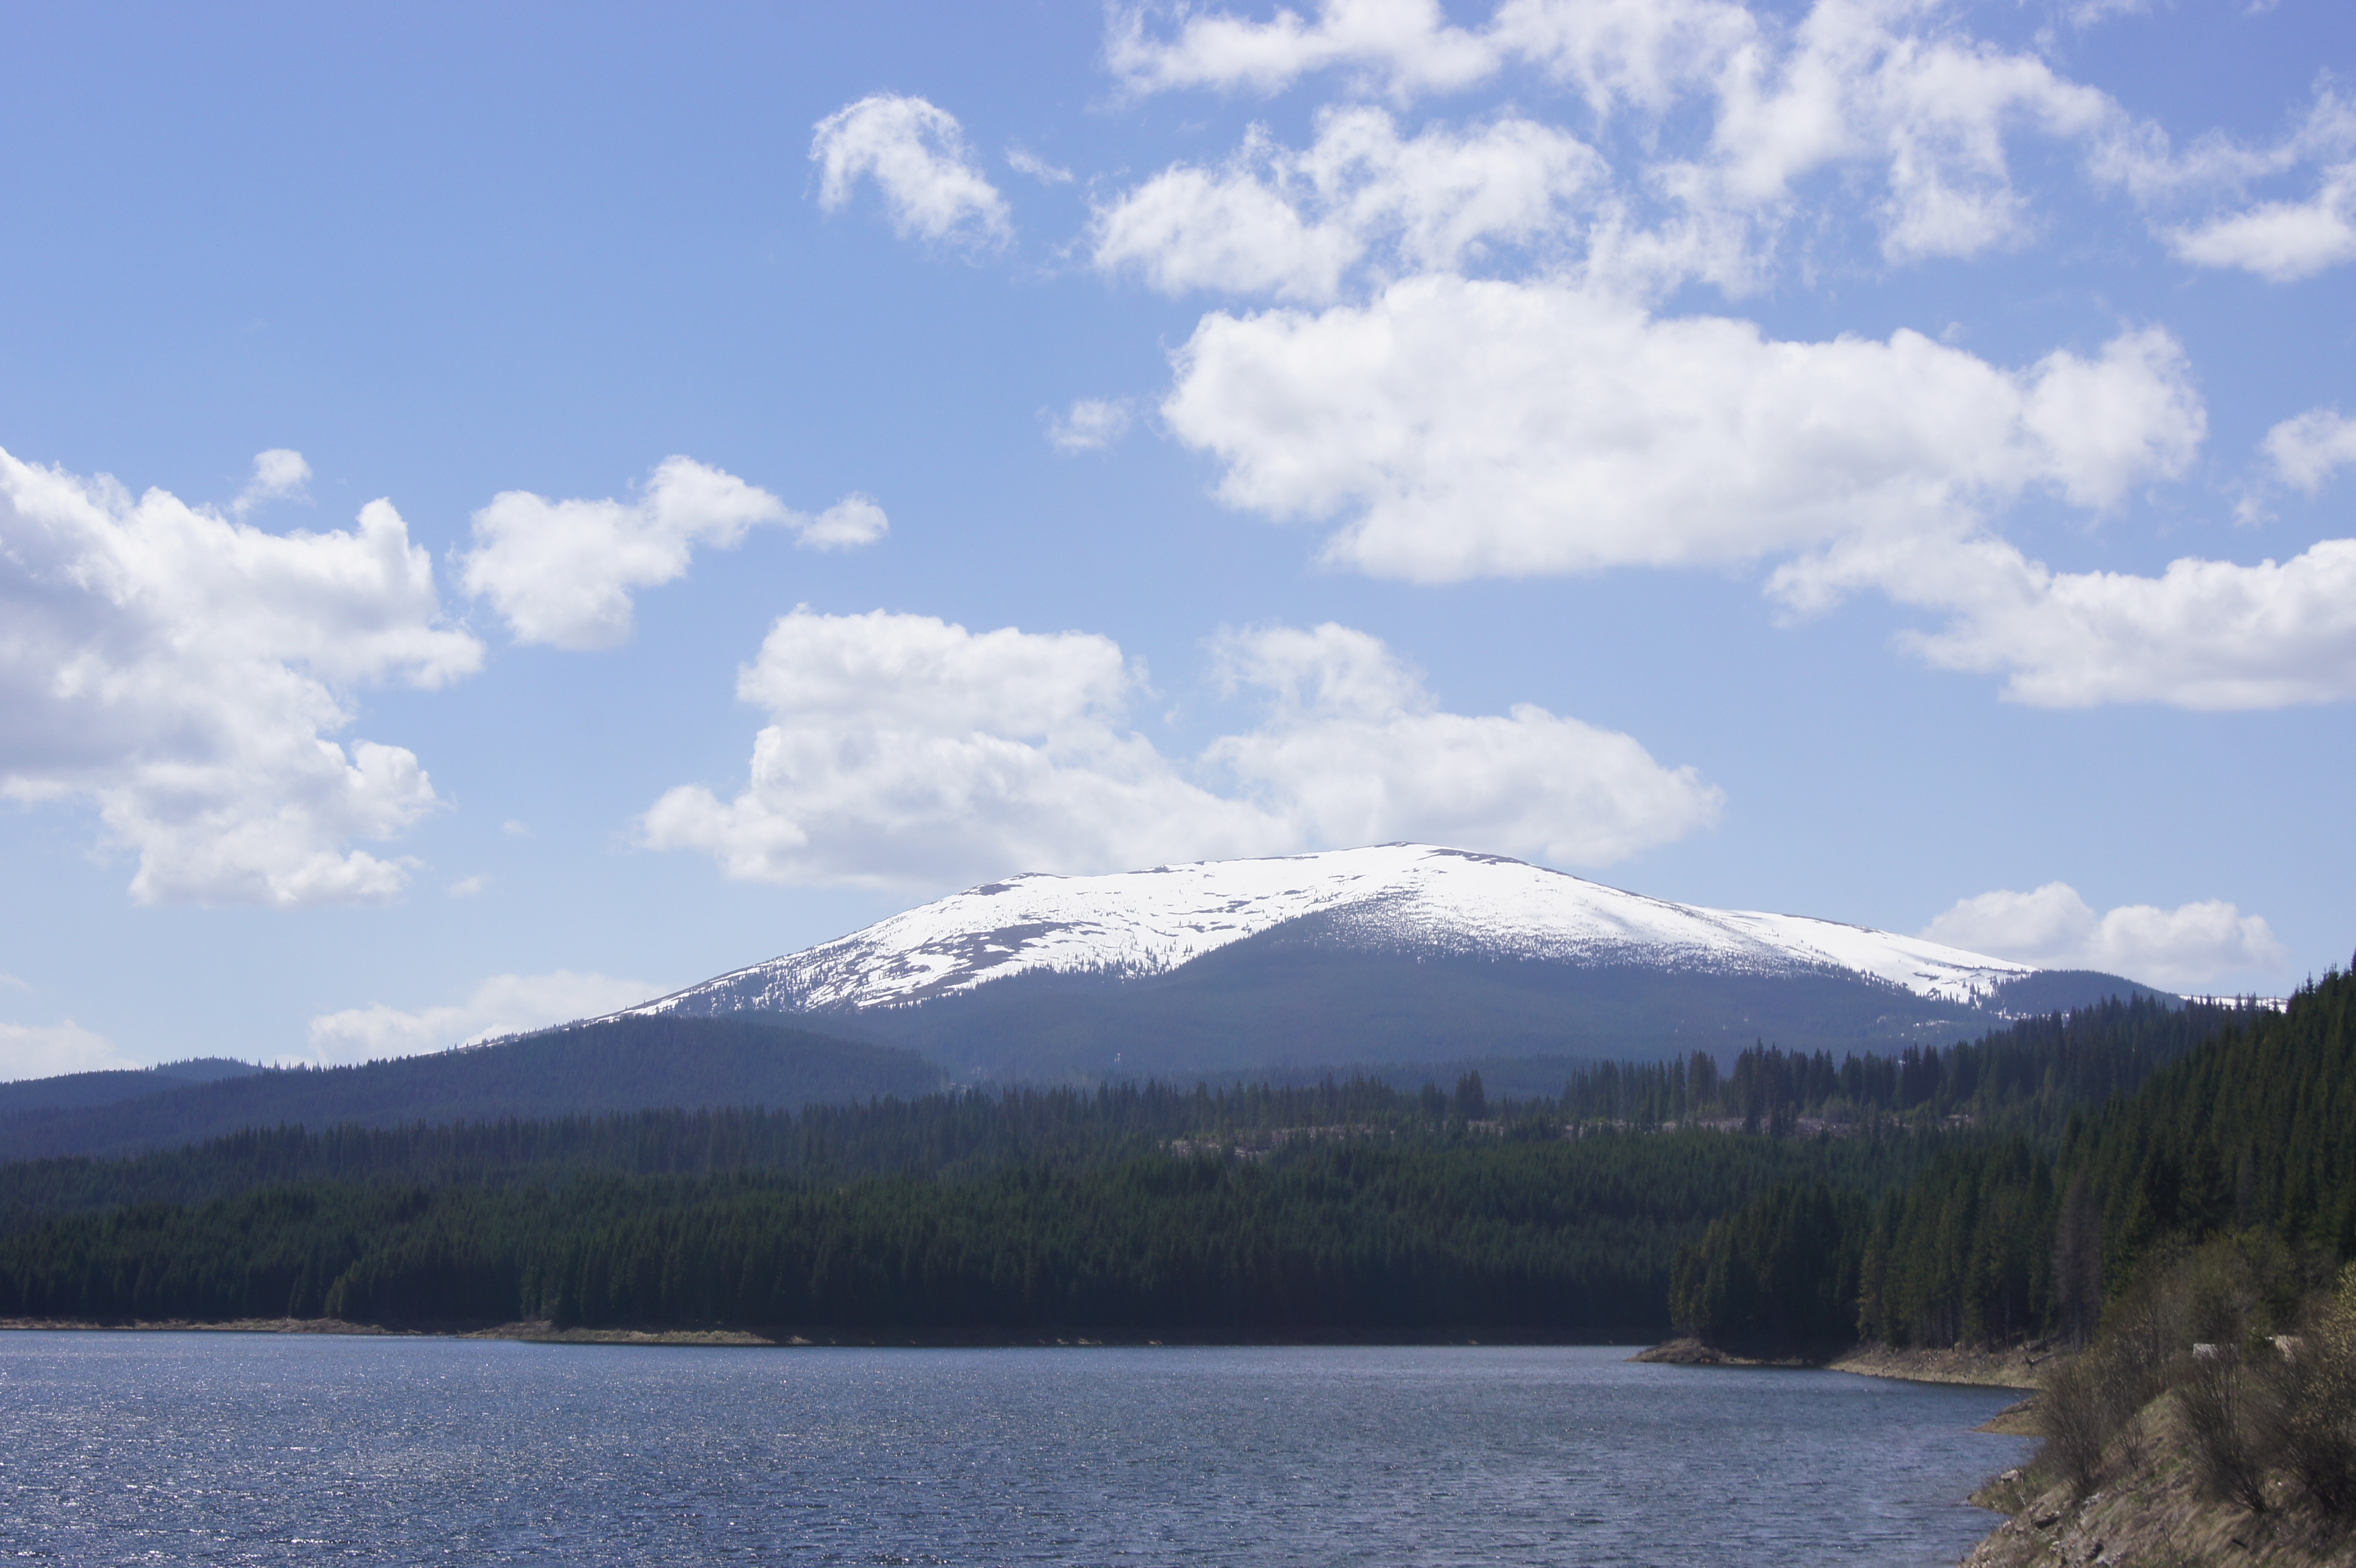
landscape, mountain, snow, cloud, lake, mountain range, vehicle, fjord, reservoir, highland, fell, loch, romania, landform, geographical feature, mountainous landforms